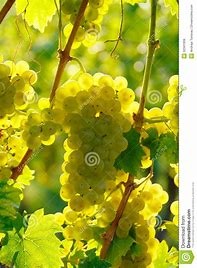
Label: grape